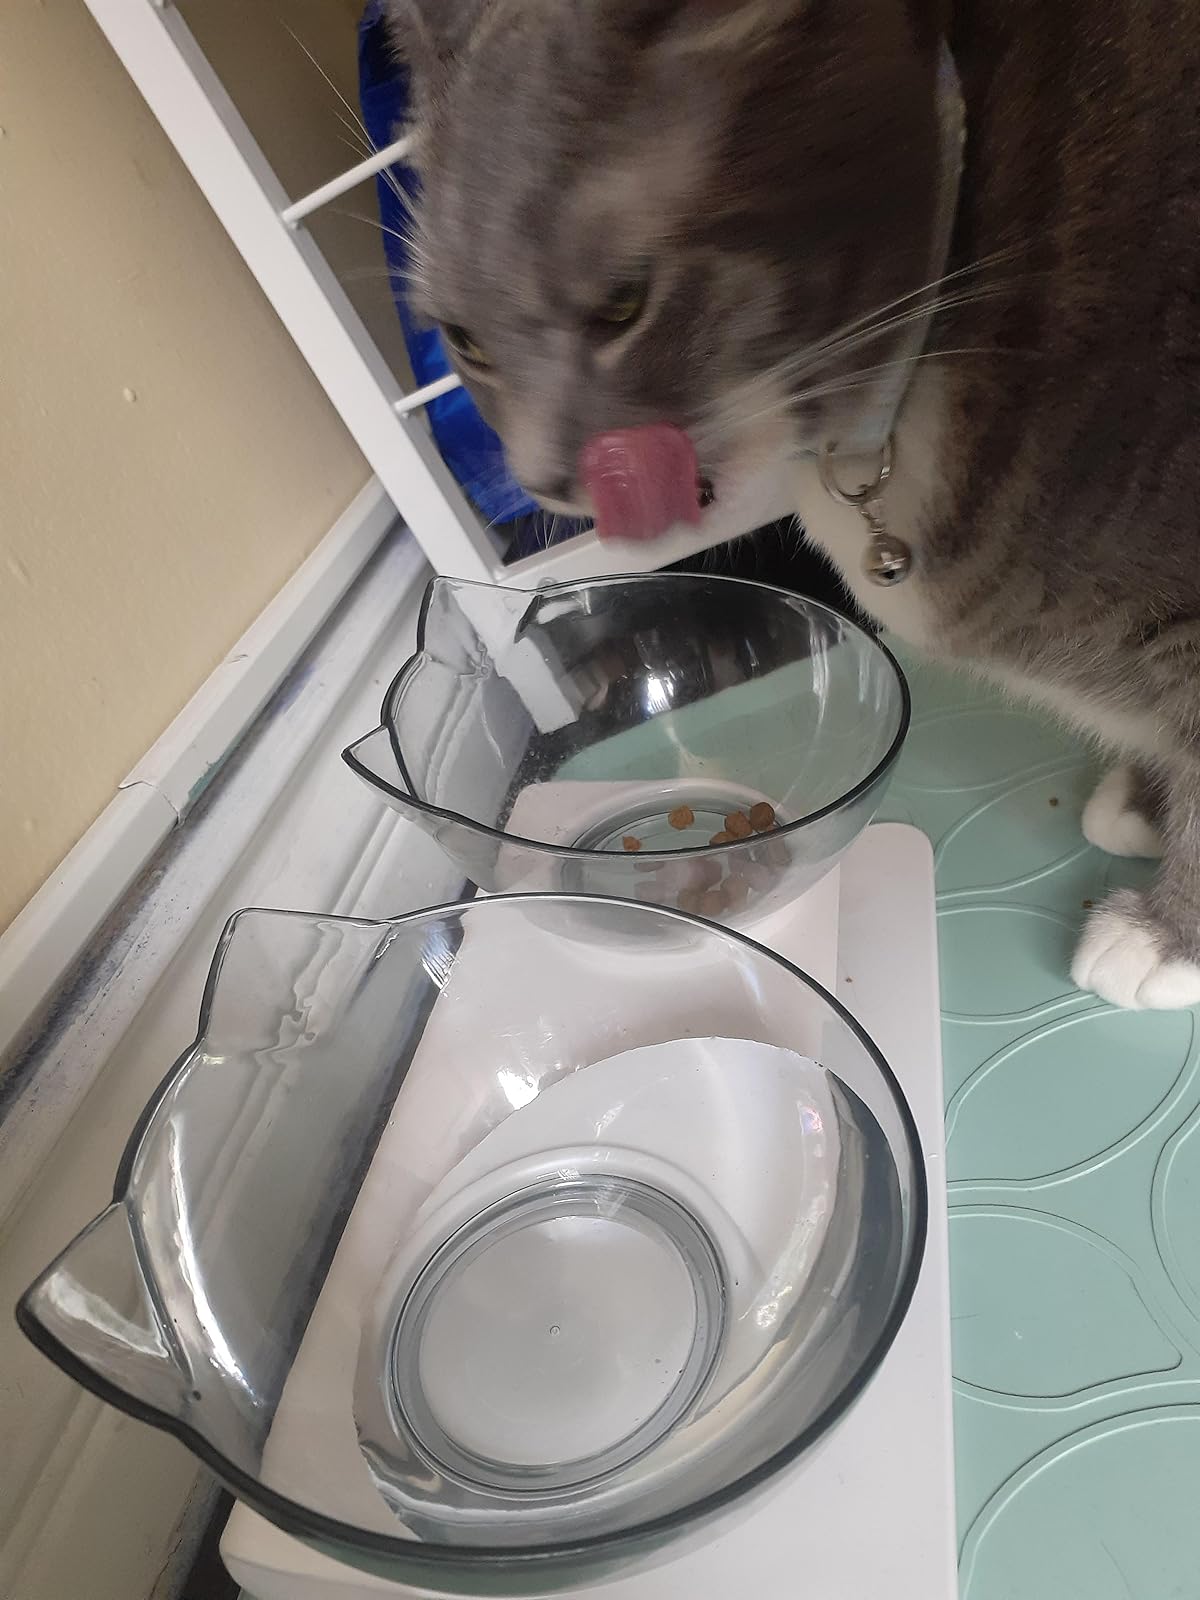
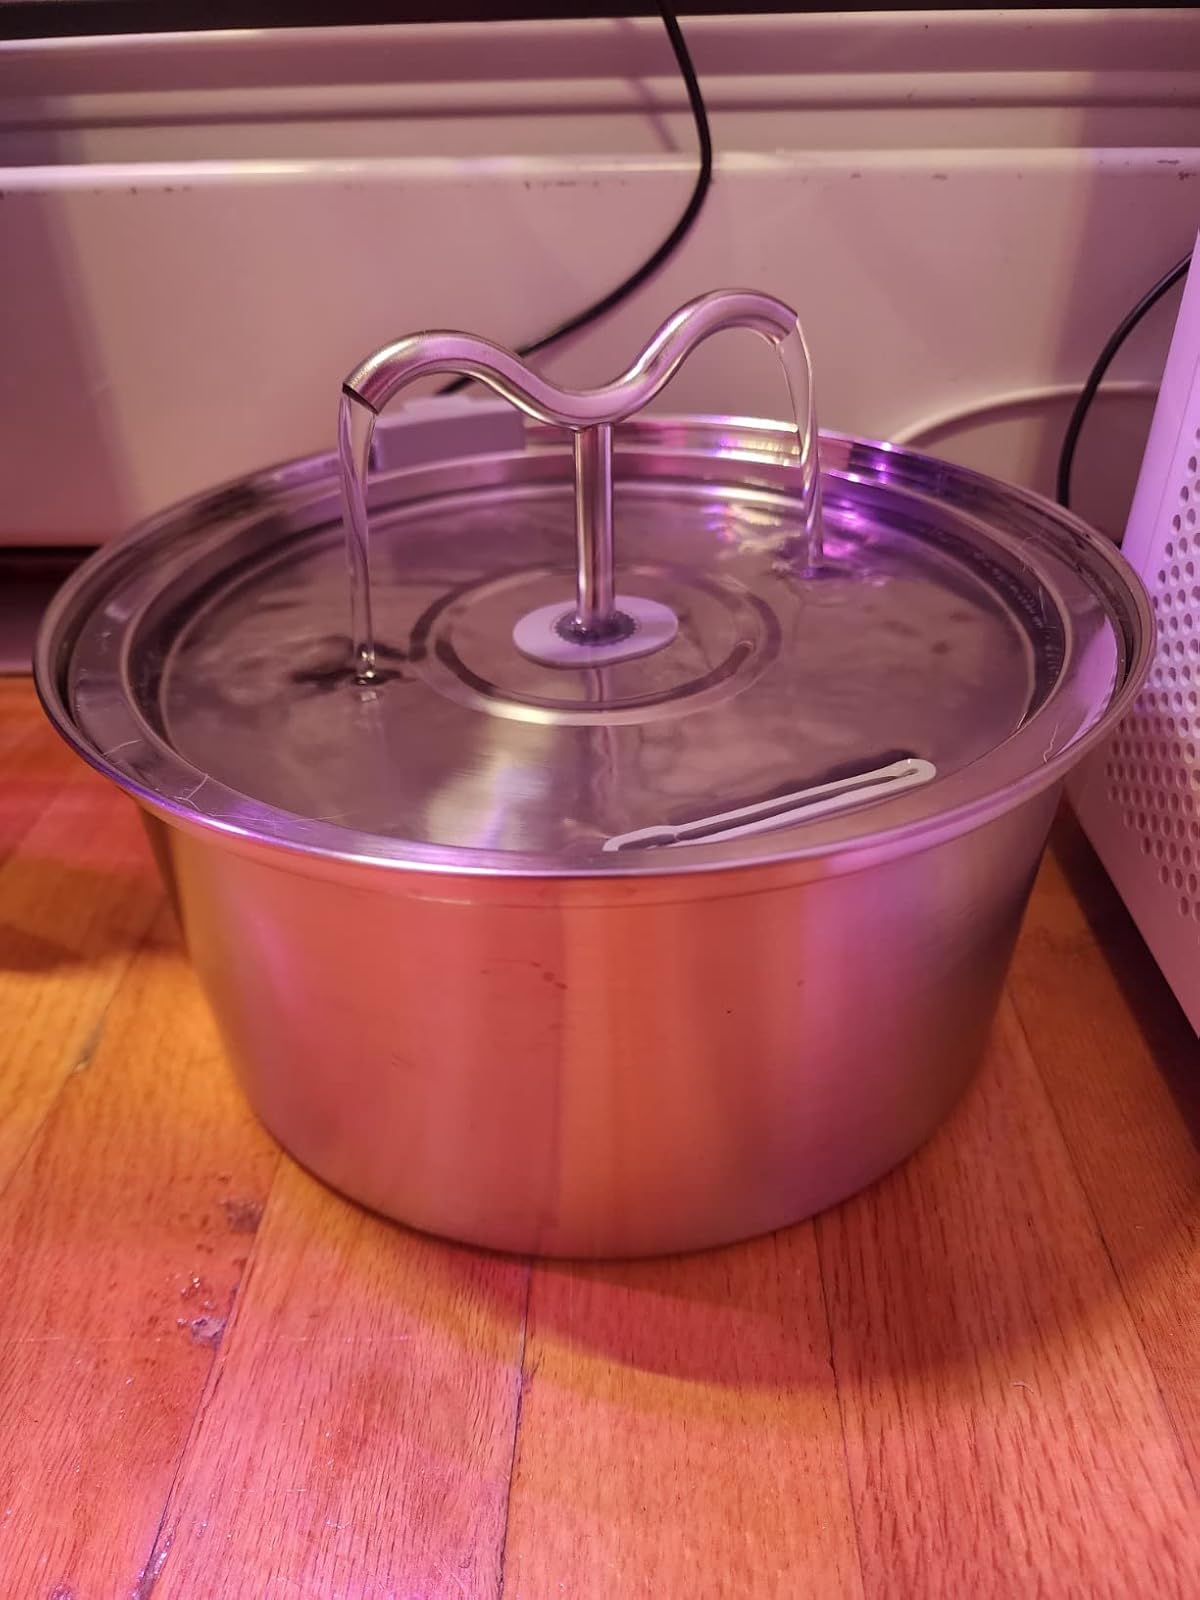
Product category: items_bowl
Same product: no